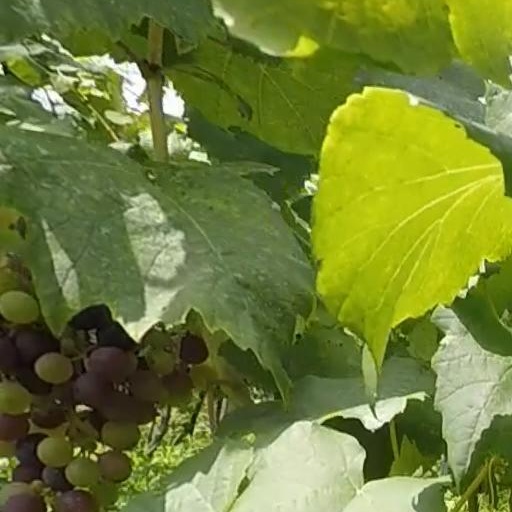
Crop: grape